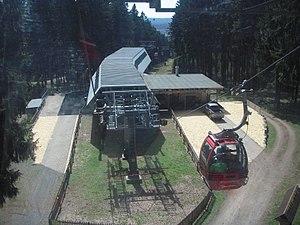
Wurmbergseilbahn
Svævebanens mellemste station
Mellemstationen på Wurmberg Svævebane nær Braunlage i Harzen, Tyskland. 28. april 2012.
Wurmbergseilbahn er en svævebane i Harzen i Tyskland. Svævebanen, som blev anlagt i 1963, er 2,8 km lang og går fra byen Braunlage til toppen af bjerget Wurmberg, der med en højde på 971 m.o.h. er det højeste punkt i Niedersachsen.